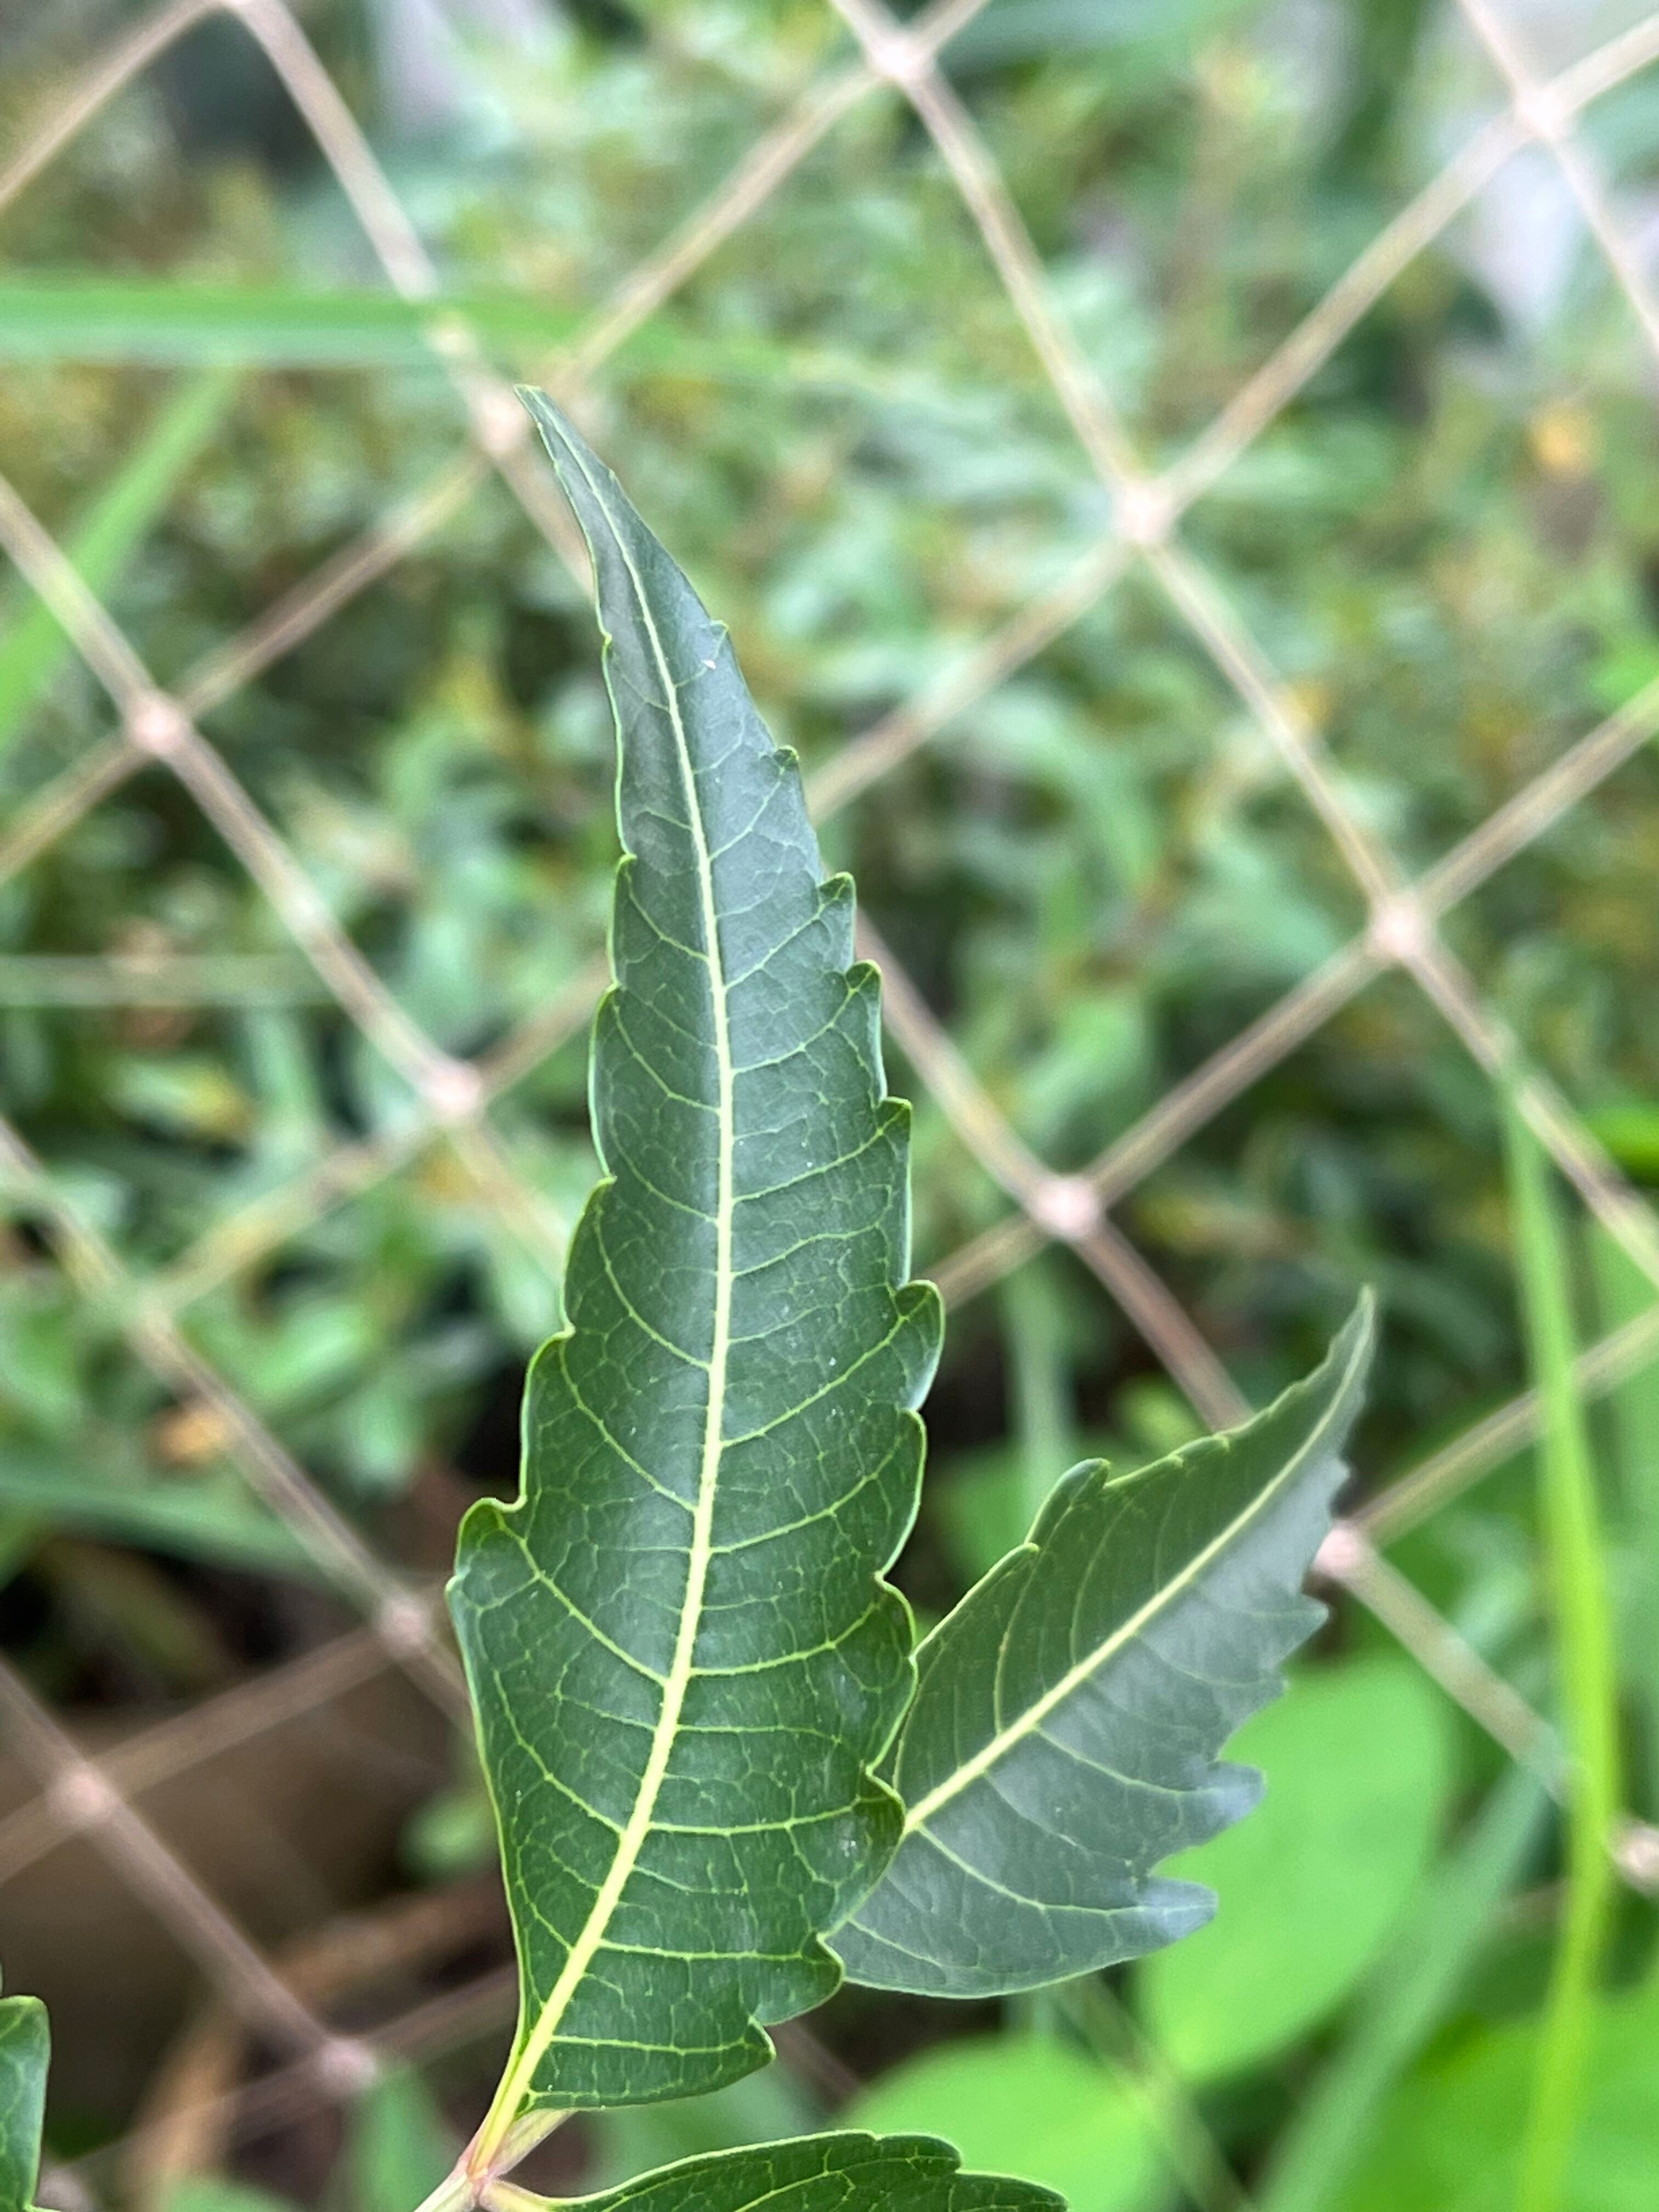
Plant species: azadirachta-indica